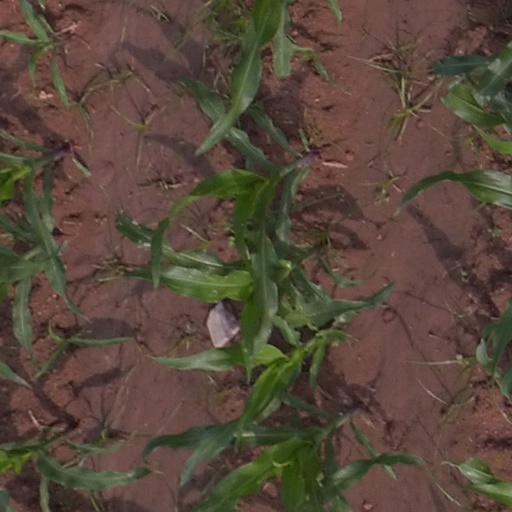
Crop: maize; corn